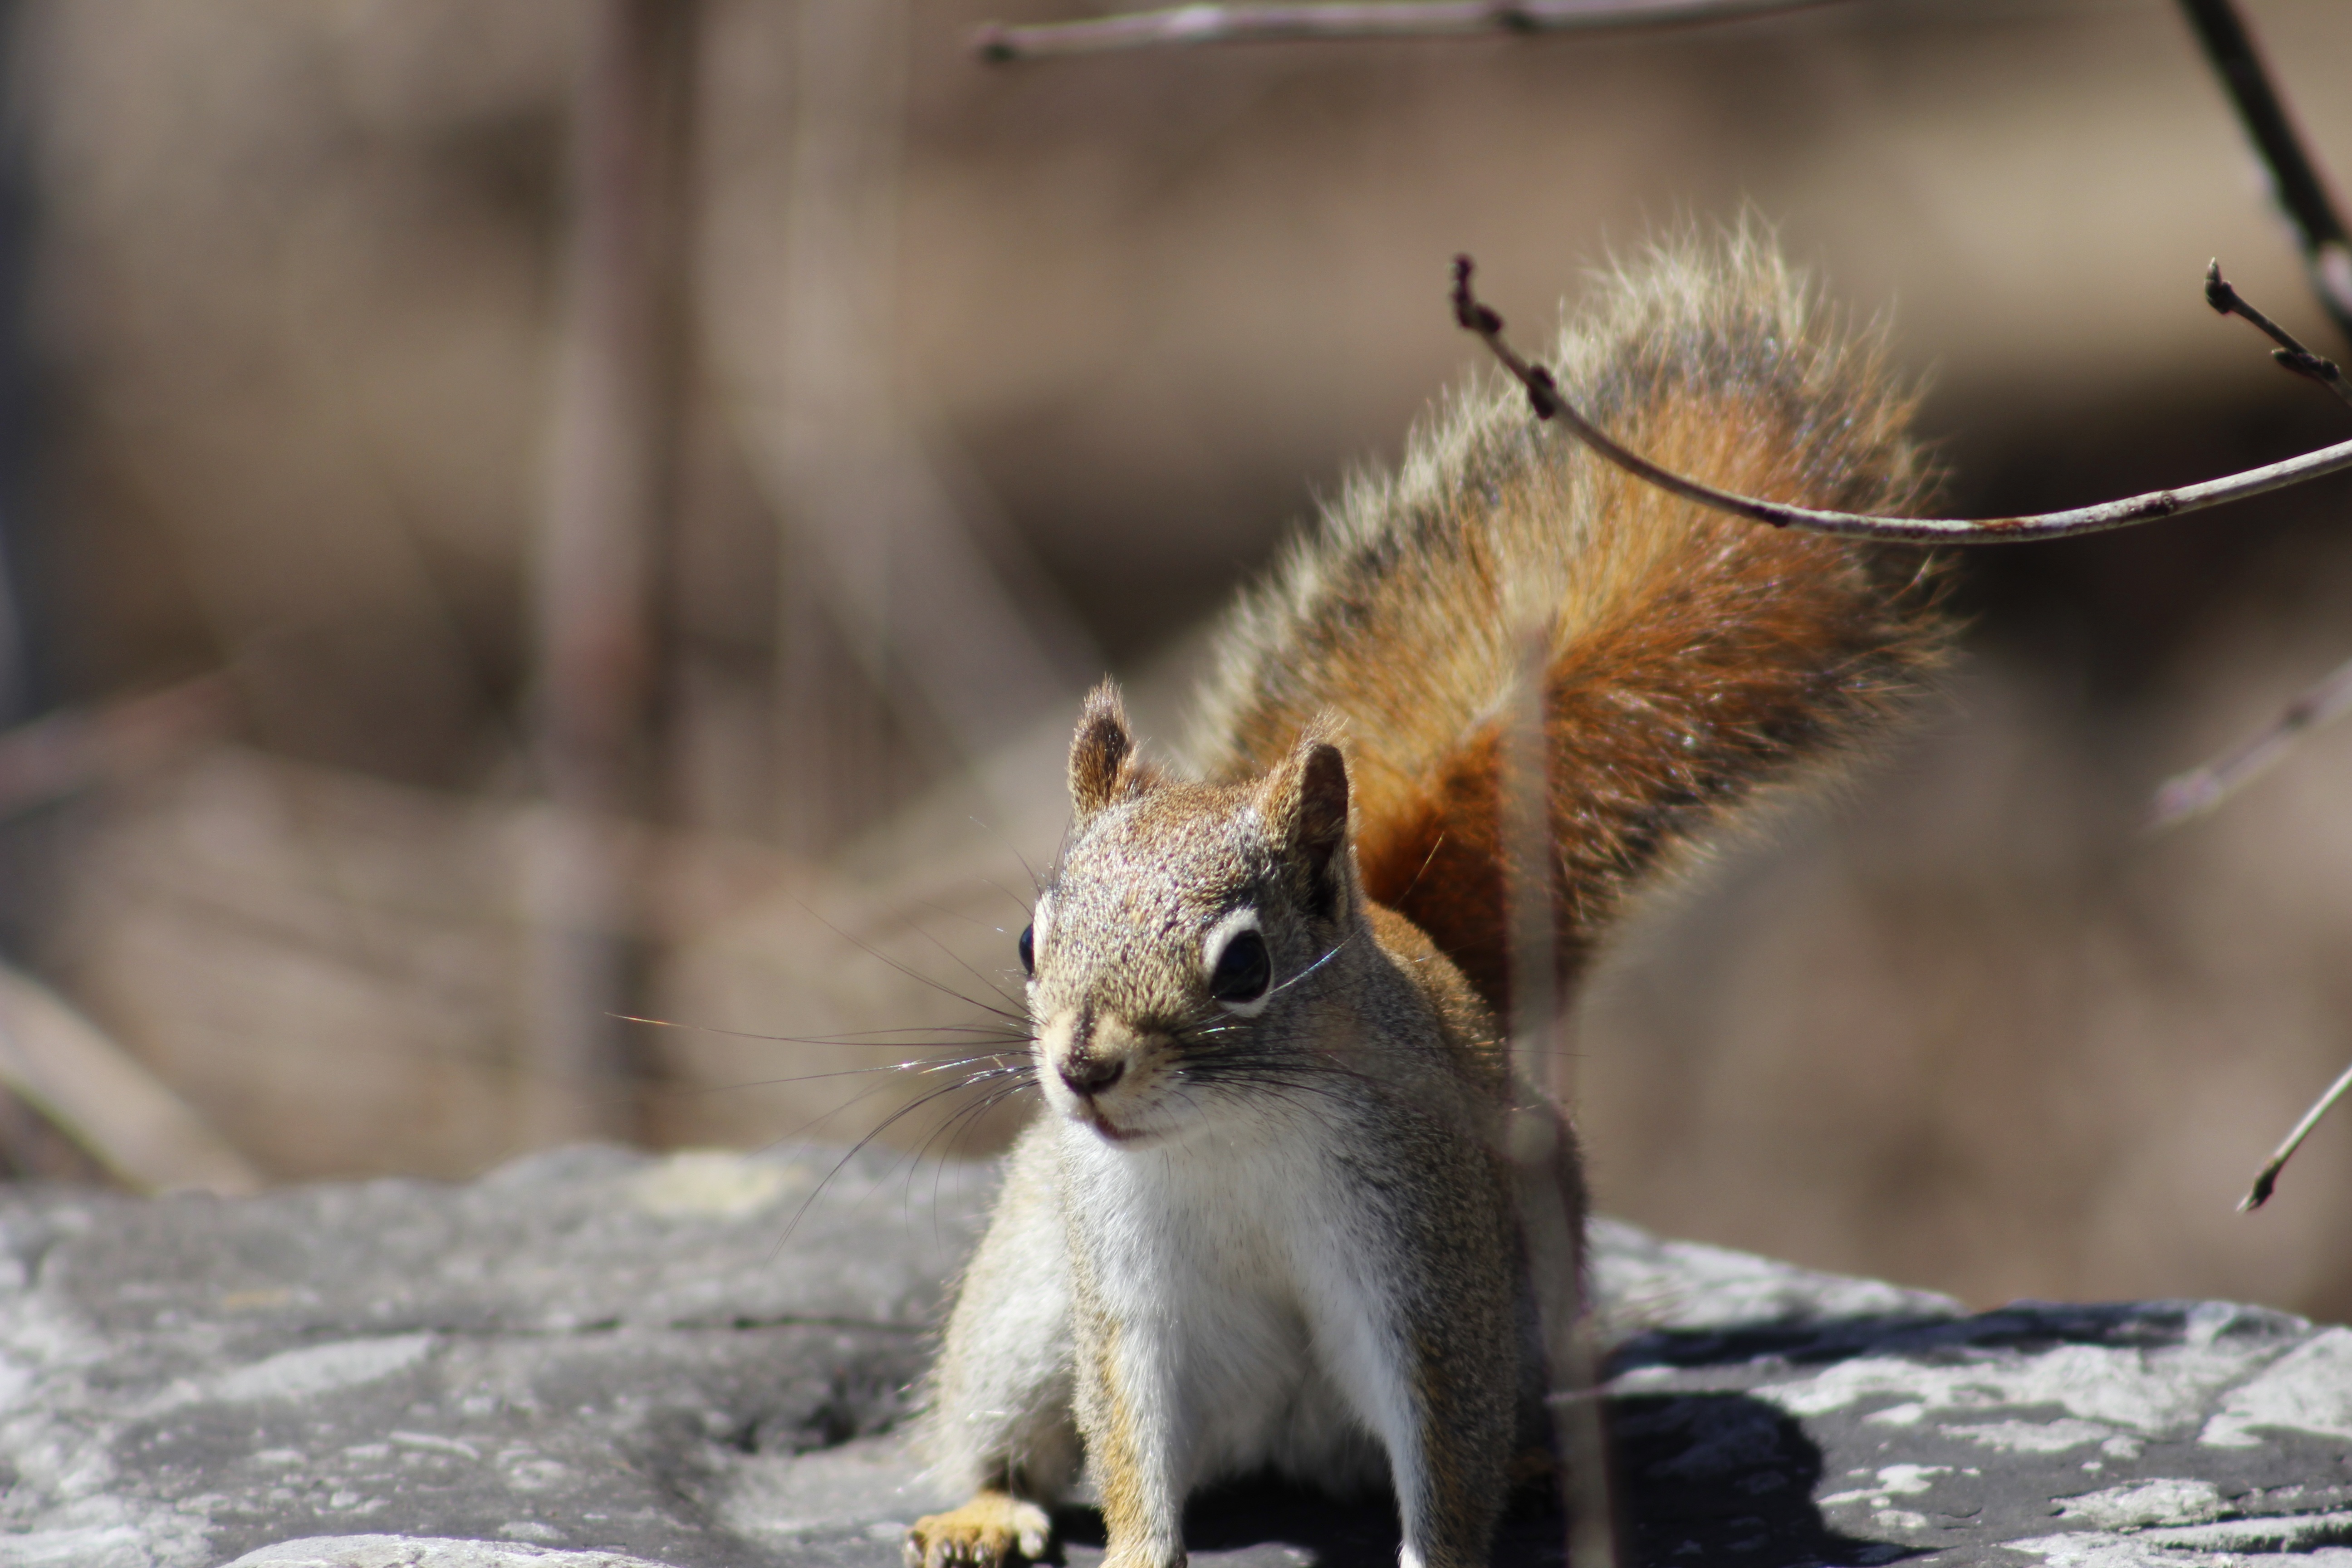
animal, wildlife, wild, mammal, squirrel, rodent, fauna, whiskers, vertebrate, chipmunk, fox squirrel